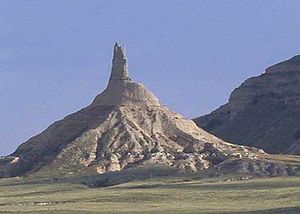
Oregon Trail / Landmærker
Chimney Rock
Oregon Trail er en rejserute i USA, som blev brugt af de nybyggere, der primært med vogne, rejste til det nordvestlige og vestlige USA for at bosætte sig her midten af det 19. århundrede.